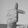
ASL letter: T